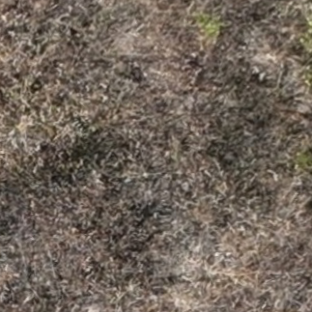
Month: july